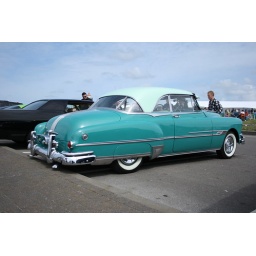
Sunset Boulevard 2009 in Hoek van Holland - US car meeting